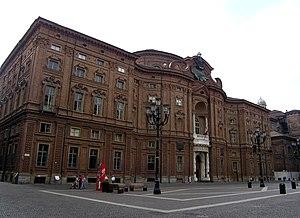
Façade de palais Carignano, Turin (Italie)
Le parlement du royaume de Sardaigne, issu du Statut albertin du 4 mars 1848, était l'organe législatif du royaume de Sardaigne de 1848 à 1861.